Reginaldo Francisco del Valle

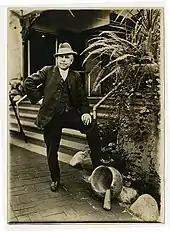
Portrait of del Valle.

Del Valle was born on December 15, 1854, in an adobe house facing the Plaza in Los Angeles, the son of Ygnacio del Valle of Compostela, Jalisco, Mexico and Ysabel Varela, who was born in California. In 1861, the family moved to Rancho Camulos in today's Ventura and Los Angeles counties.